Agriculture in Ethiopia

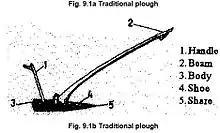
Traditional farm tool

1987–88. The food deficit estimate for the 1985–89 period indicated that production averaged about 6 million tons while demand reached about 10 million tons, thus creating an annual deficit of roughly 4 million tons. Much of the food deficit was covered through food aid. Between 1984–85 and 1986–87, at the height of the drought, Ethiopia received more than 1.7 million tons of grain, about 14 percent of the total food aid for Africa. In addition, Ethiopia spent 341 million Birr on food purchases during the 1985-87 period.